Cansu Dere

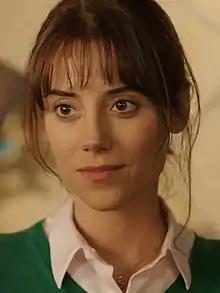
Dere in 2012

Cansu Dere (born 14 October 1980, Ankara) is a Turkish actress, model, TV host and beauty pageant titleholder who was crowned Miss Turkey Universe 2000.